Royal Flying Doctor Service

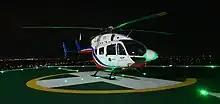
Airbus EC145

Within the first year of operations, the service flew approximately 20,000 miles in 50 flights, becoming the first comprehensive air ambulance service in the world. The service persisted through difficult first years, dealing with postwar Australia and the Great Depression of the 1930s. During its first few decades the service relied heavily on community fundraising, volunteer support and donations. Nowadays, the service is supported by the Commonwealth, State and Territory Governments, but still relies heavily on fundraising and donations from the community to purchase and medically equip its aircraft, and to finance other major capital initiatives. Until the 1960s the service predominantly hired aircraft, pilots and service technicians from contractors. After this point, the service moved on to purchasing its own equipment and employing its own pilots and mechanics.